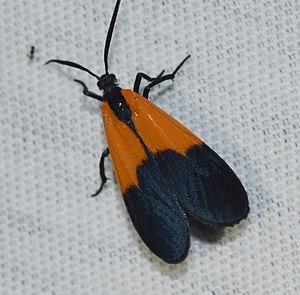
Lycomorpha pholus, communément appelé la Lithosie orangée, est une espèce d'insectes lépidoptères de la famille des Arctiidae et de la sous-famille des Arctiinae. On la trouve en Amérique de Nord.